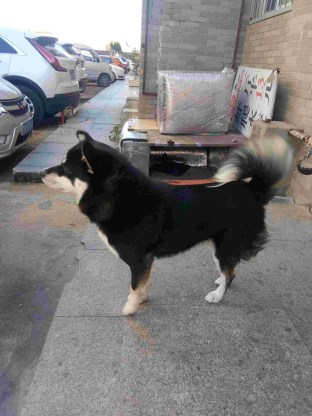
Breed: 1043-n000001-Shiba_Dog